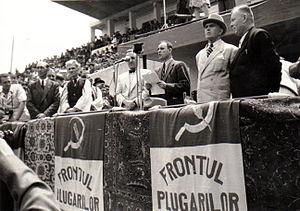
Le Front des laboureurs est un parti politique roumain de gauche agrarien, fondé à Deva en 1933 et dirigé par Petru Groza. À son apogée en 1946, le Front compte plus d'un million de membres. En 1953, il se fond dans le Parti communiste roumain.